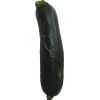
Label: dark_zucchini